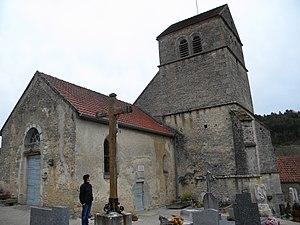
Eglise de Nantoux
Cet article recense une partie des monuments historiques de la Côte-d'Or, en France.